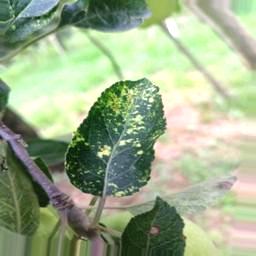
Label: Apple_Mosaic